Bert Dingley

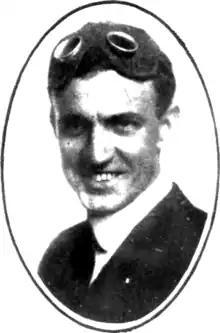
Portrait from "Motor Age", Vol. XXI, No. 22, May 30, 1912

Albert Francis Dingley (August 21, 1885 – April 7, 1966) was an American racing driver.